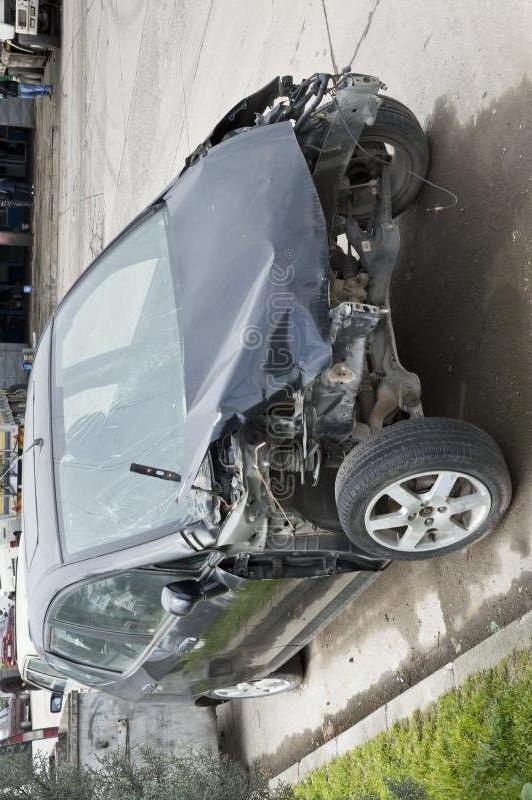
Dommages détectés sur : plaque d'immatriculation avant, pare-choc avant, feu avant droit, feu avant gauche, capot, pare-brise avant, aile avant droite, aile avant gauche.
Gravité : majeur